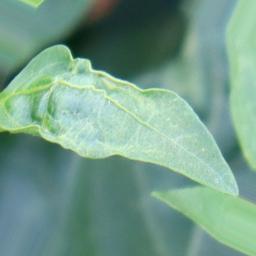
Label: healthy